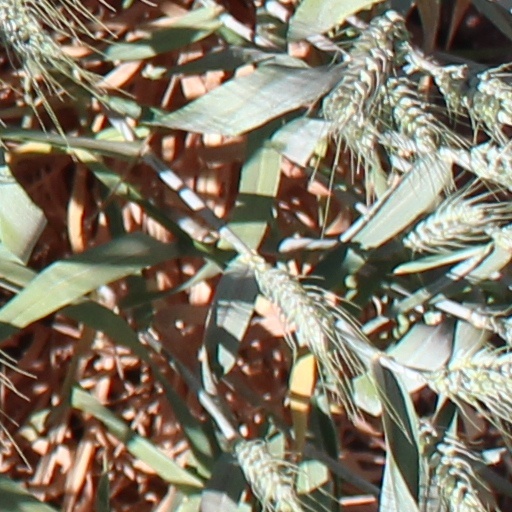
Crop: wheat